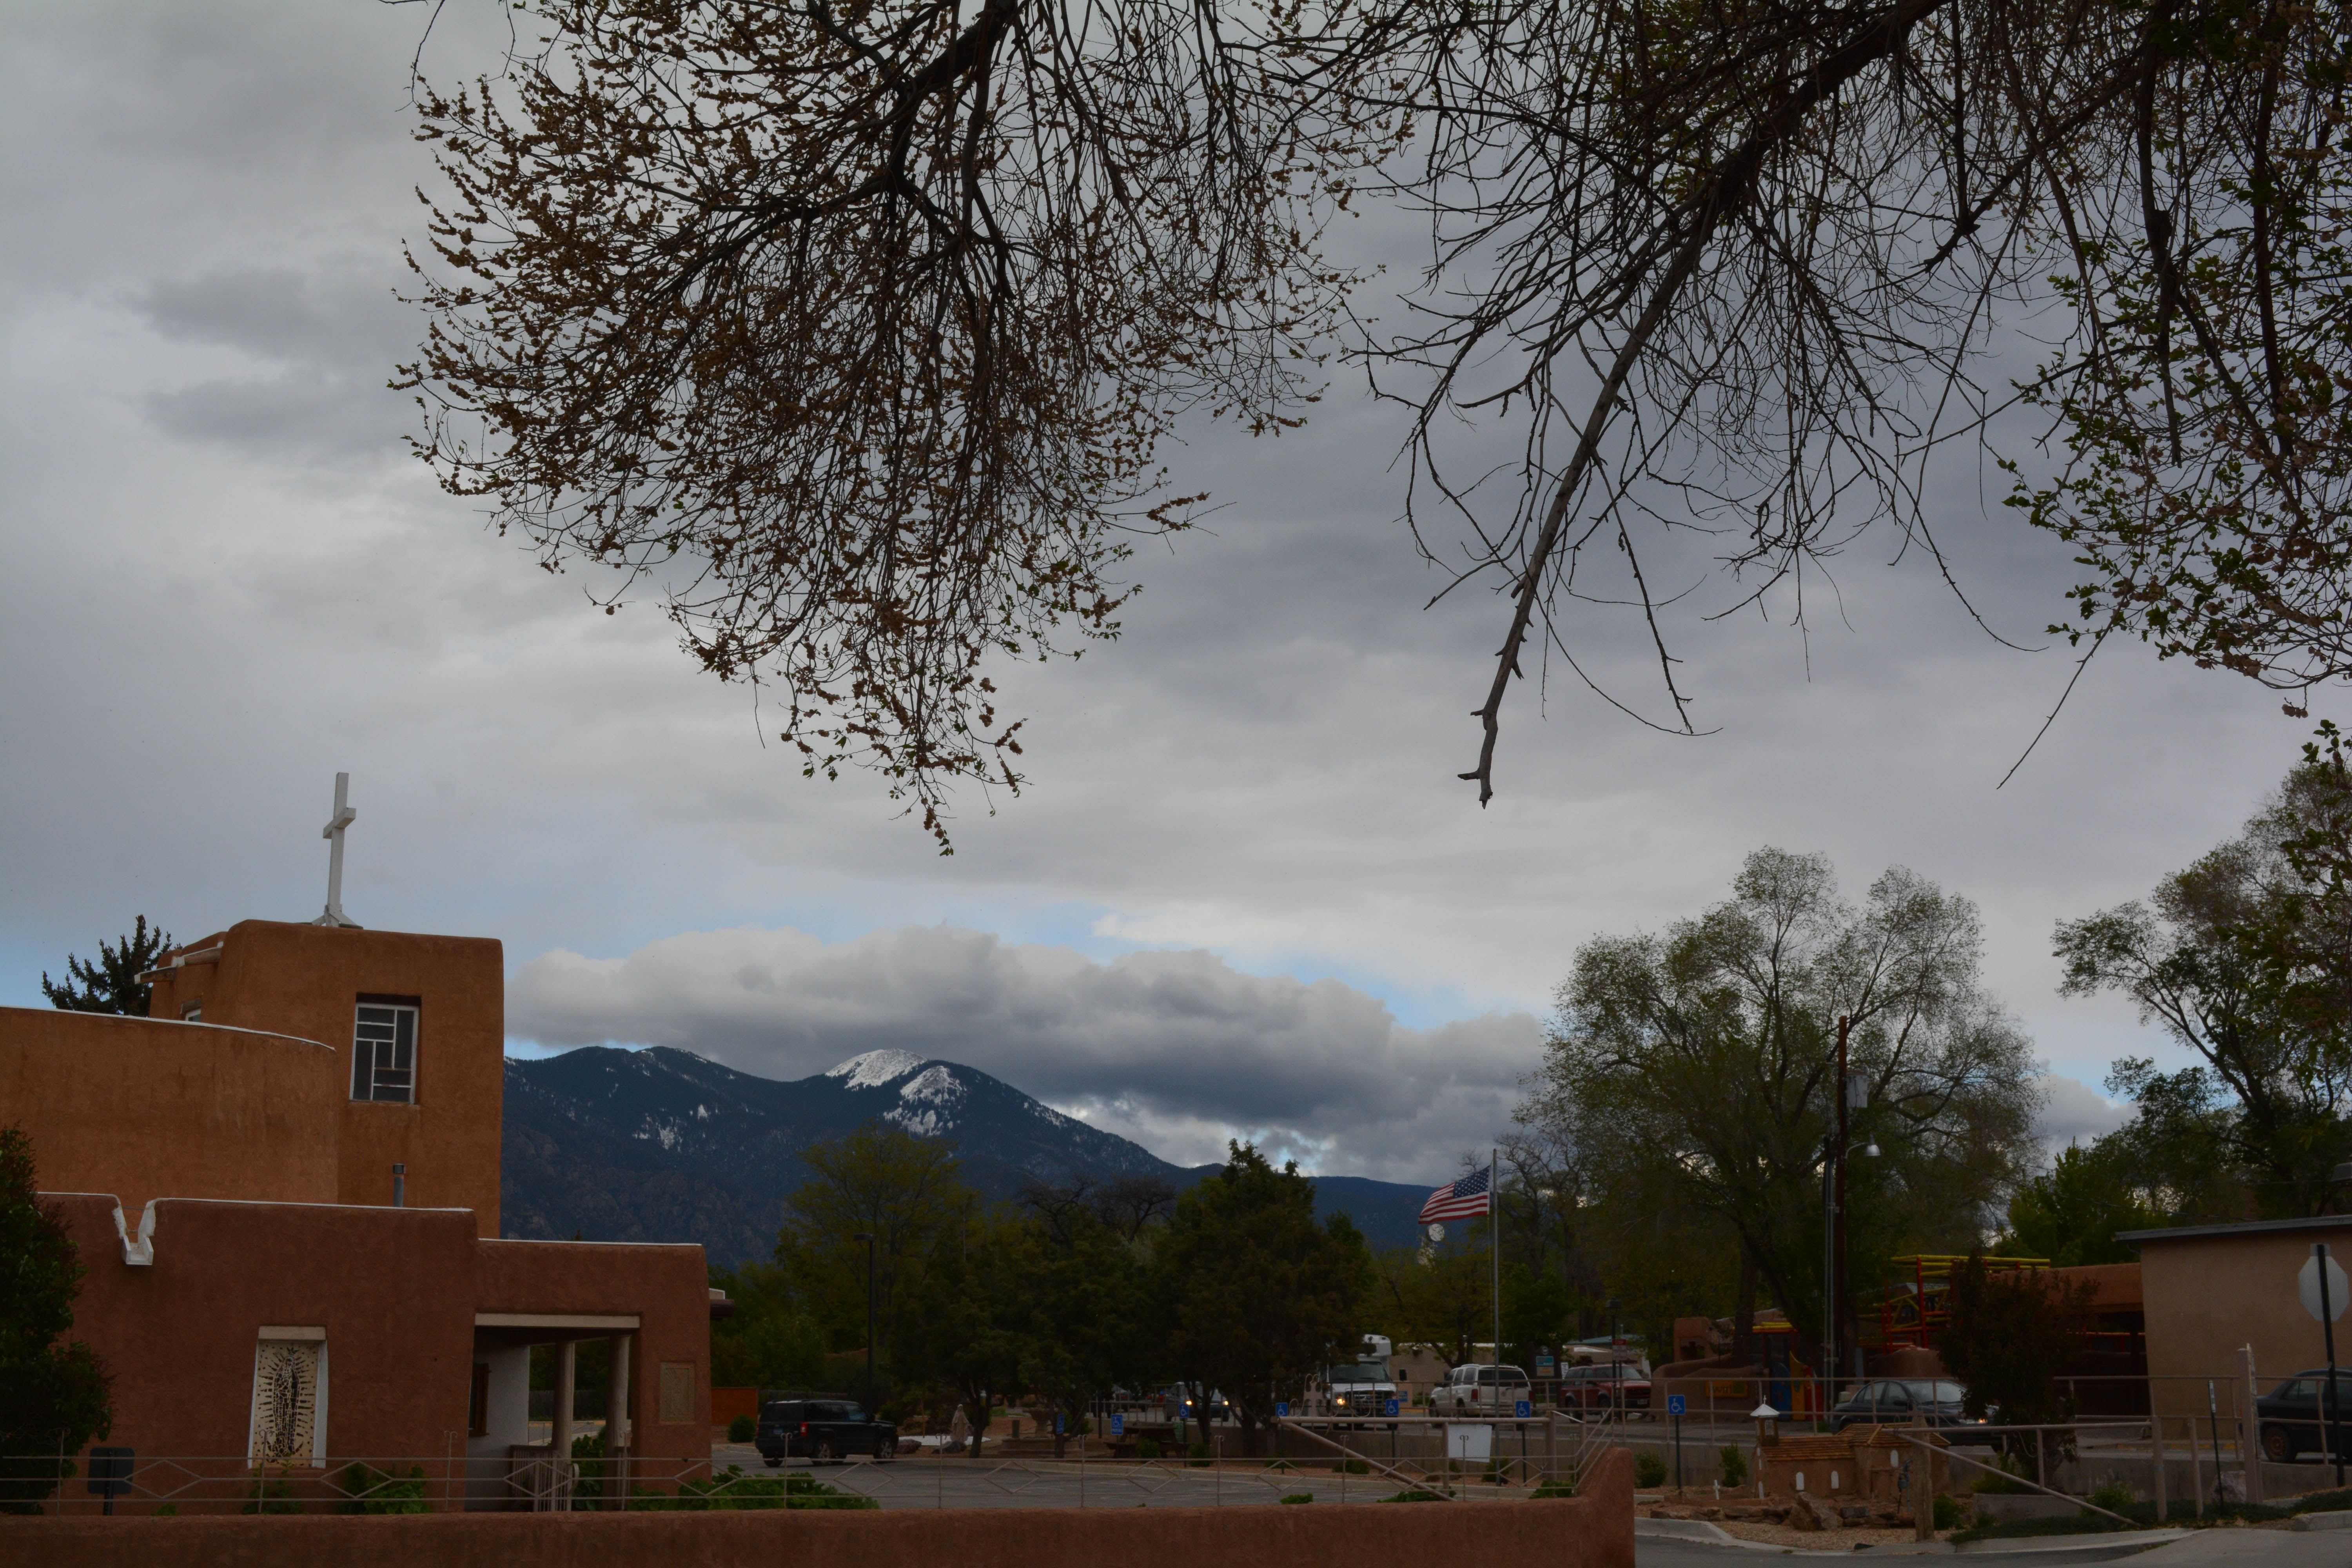
tree, cloud, sky, house, morning, city, suburb, evening, weather, santafe, truchas, northernnewmexico, pueblosantafe, neighbourhood, residential area, atmospheric phenomenon, human settlement, woody plant